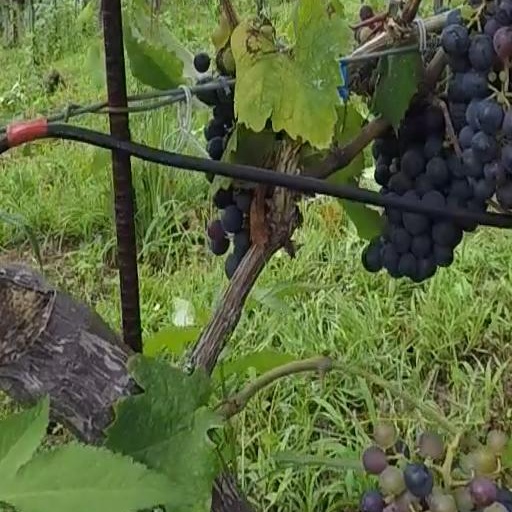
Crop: grape